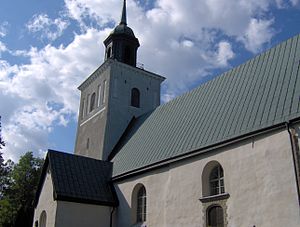
Sollentuna / Galleri
Sollentuna er en bydel i Upplands Väsby och Sollentuna's byområde der ligger i det svenske län Stockholms län i Uppland. Frem til 1990 var Sollentuna et selvstændigt byområde som også omfattede de tidligere byer Rotebro og Viby. Sollentuna Centrum udgør den centrale del af kommunen og ligger i den ældre bydel Tureberg. Oprindeligt lå centrum dog i den gamle Sollentuna kirkeby ved Sollentuna Kirke, beliggende mellem Norrviken og Rotebro. Da Norrviken i sin tid blev skabt som sognekommune i 1929, flyttede man flere forvaltningsområder fra kirkebyen og dertil, inden man i 1944 igen flyttede forvaltningen videre til Tureberg, som nu udgjorde et centrum for byområdet. Forvaltningsdelen blev nu kaldt Sollentuna köping.